National Express Germany

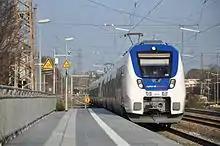
Bombardier Talent 2 at Solingen in December 2015

In February 2013, National Express was awarded a pair of regional rail contracts in Germany by the Verkehrsverbund Rhein-Ruhr, Zweckverband Nahverkehr Rheinland and Zweckverband Nahverkehr Westfalen-Lippe authorities. The company has anticipated that around 18 million passengers shall use the associated services annually, which would cumulatively generate around €1.6 billion of revenue. Services under these contracts commenced on 13 December 2015.